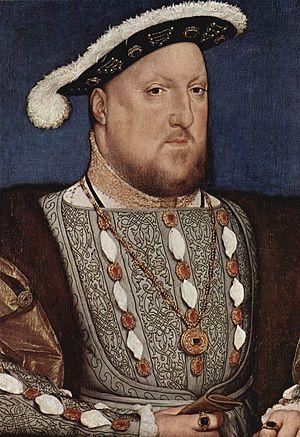
Anne Boleyn est la deuxième épouse du roi Henri VIII d'Angleterre et reine consort de 1533 à 1536. Elle est la mère de la reine Élisabeth Iʳᵉ. Son mariage avec Henri VIII est à l'origine du changement politique et religieux complexe, et souvent tragique, qu'a été la réforme anglaise. Accusée d'adultère, d'inceste et de haute trahison, elle est exécutée par décapitation. Il est maintenant généralement admis qu'elle était innocente de ces accusations. Anne Boleyn a été célébrée plus tard comme martyre dans la culture protestante, particulièrement dans l'œuvre de John Foxe.
L’histoire des îles Britanniques était, il y a quelques siècles, l’histoire de plusieurs États qui dominaient la Grande-Bretagne et l’Irlande. Ces différents territoires étaient cependant unifiés à des moments précis, notamment sous domination anglaise. L’histoire des îles Britanniques a également été influencée par des pouvoirs extérieurs et l’impact que ces peuples avaient sur le reste du monde.
La Réforme anglaise, aussi appelée schisme anglican, fait référence à une série d'événements du XVIᵉ siècle, au cours desquels l'Église d'Angleterre rompit avec l'autorité du pape et l'Église catholique romaine.